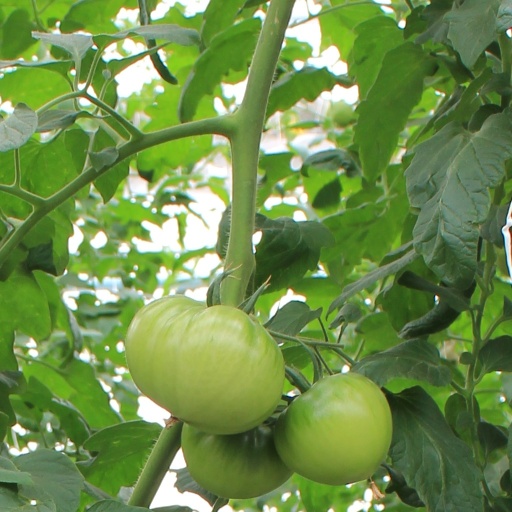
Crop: tomato